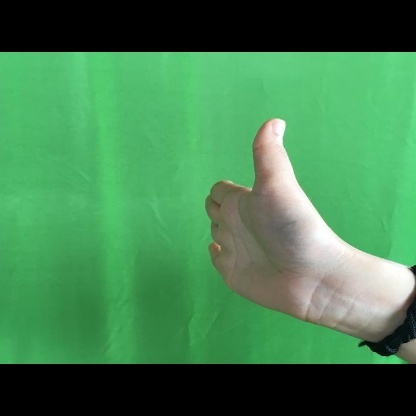
Mudra: Ardhachandran